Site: brandenburg
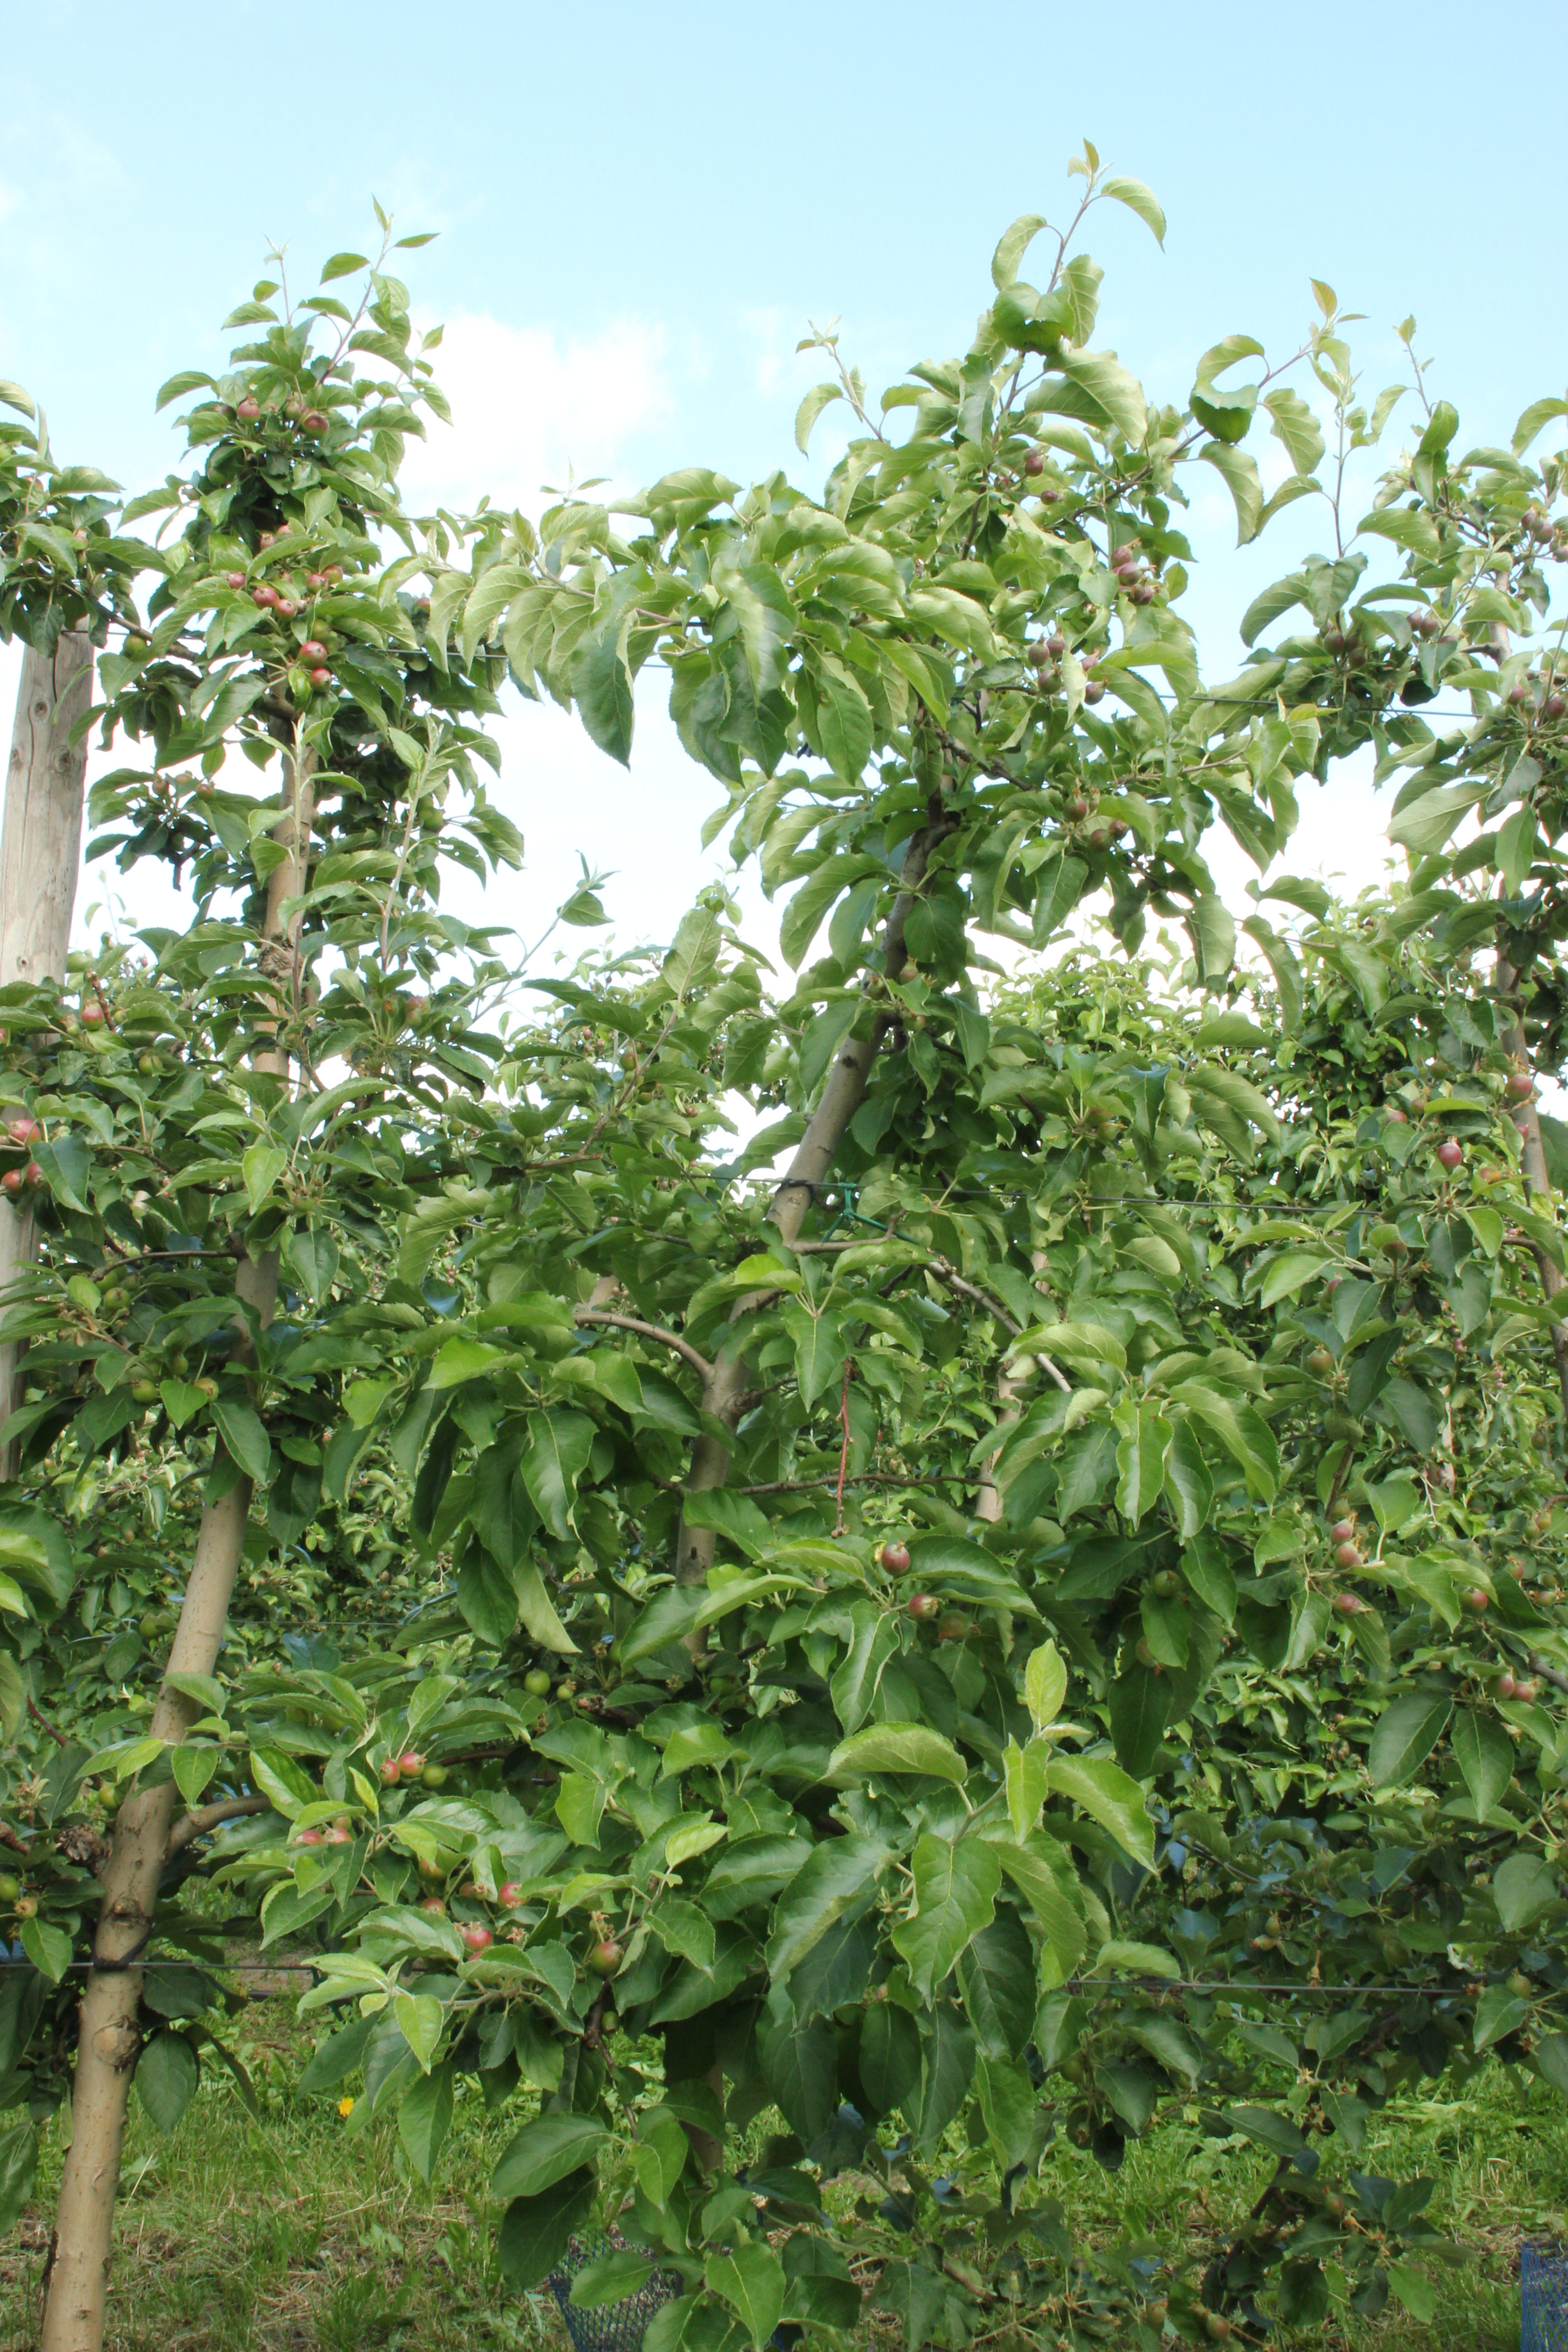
Growth stage (BBCH 72): Development of fruit